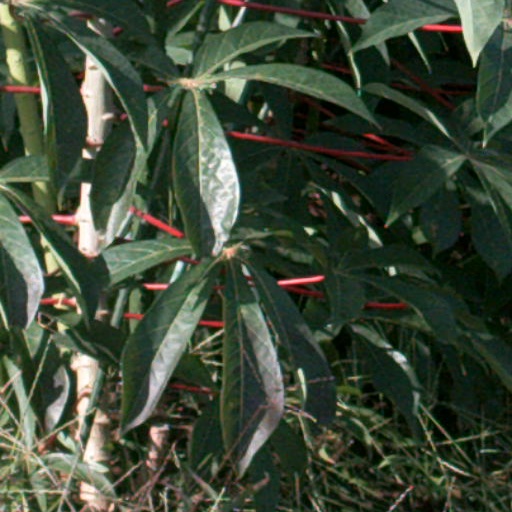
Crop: cassava